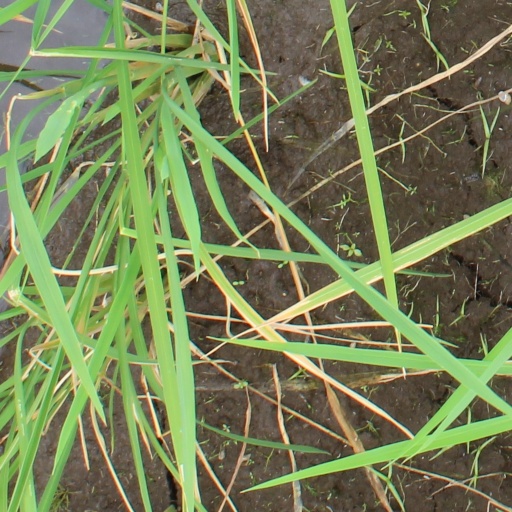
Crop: rice